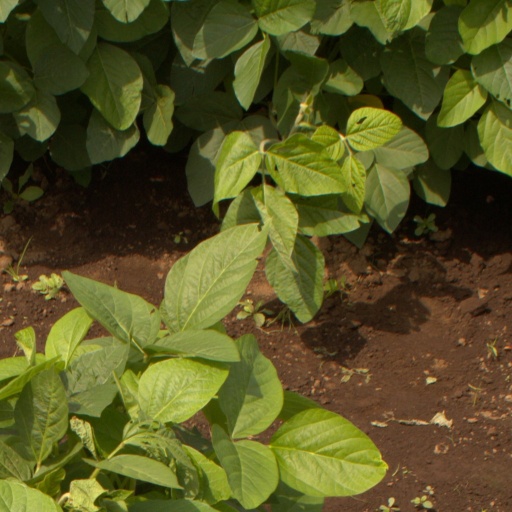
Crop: soybean